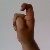
The image shows a hand gesture representing the letter 'X' in Indian Sign Language.